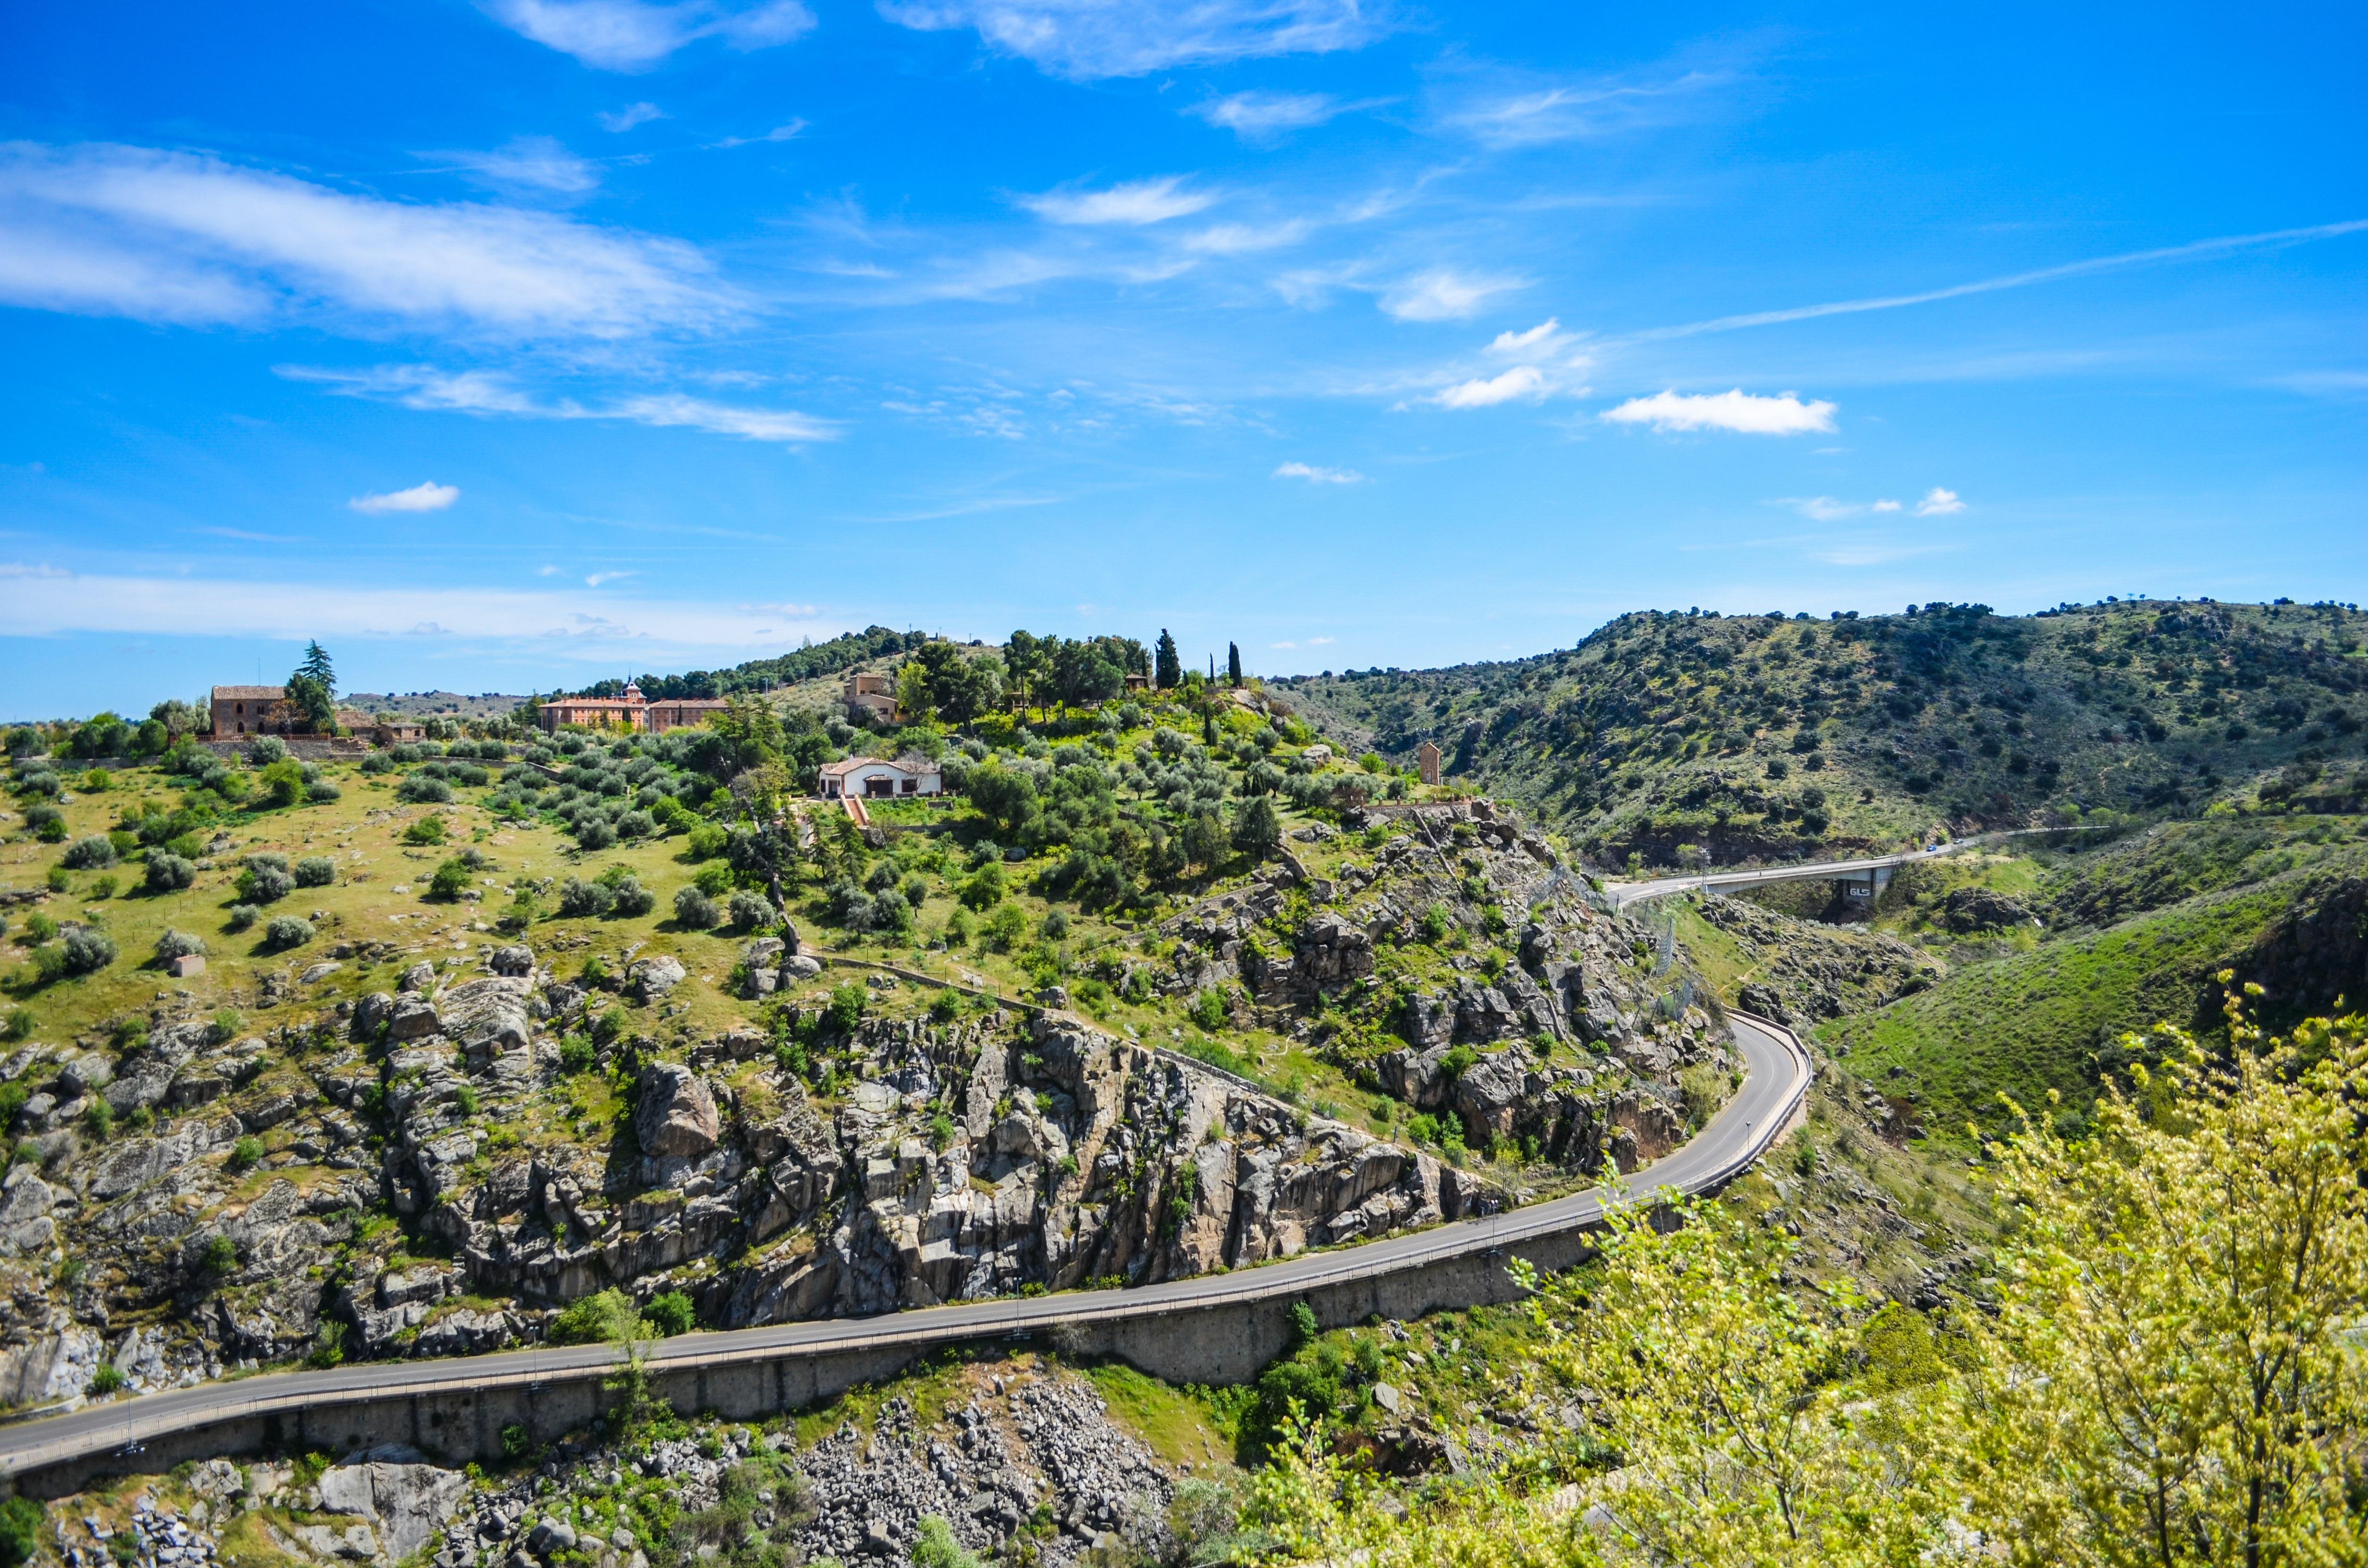
landscape, mountain, sky, road, hill, panorama, summer, blue, tourism, mountain road, spain, madrid, wide, toledo, rural area, aerial photography, bergstrasse